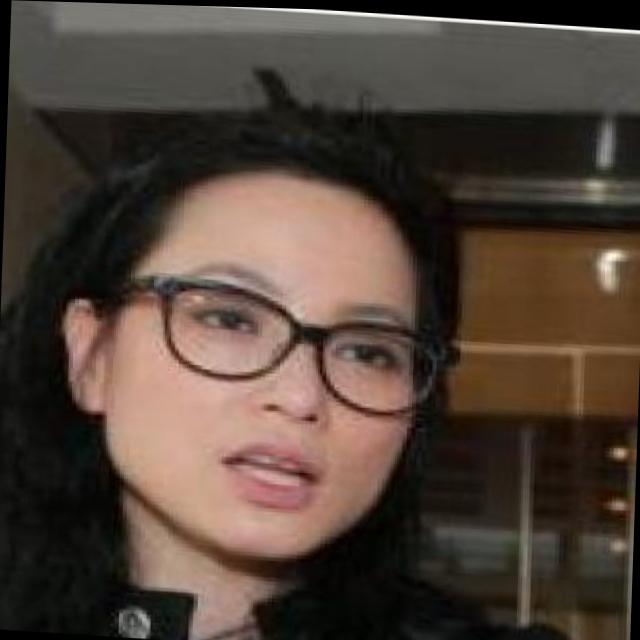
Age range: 21-44